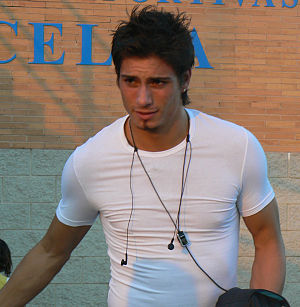
Daniël de Ridder
Daniël de Ridder er en hollandsk fodboldspiller, der spiller som midtbanespiller. Han har gennem karrieren repræsenteret blandt andet Ajax, Birmingham og Wigan.